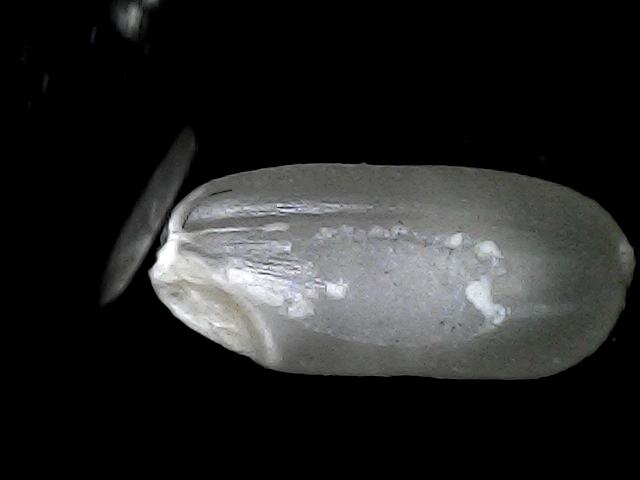
Rice variety: BD52